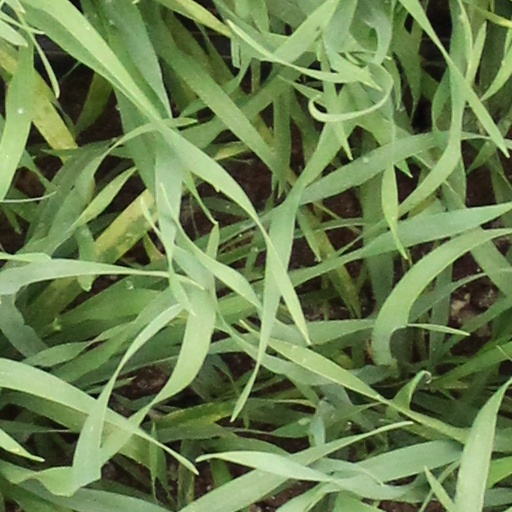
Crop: wheat